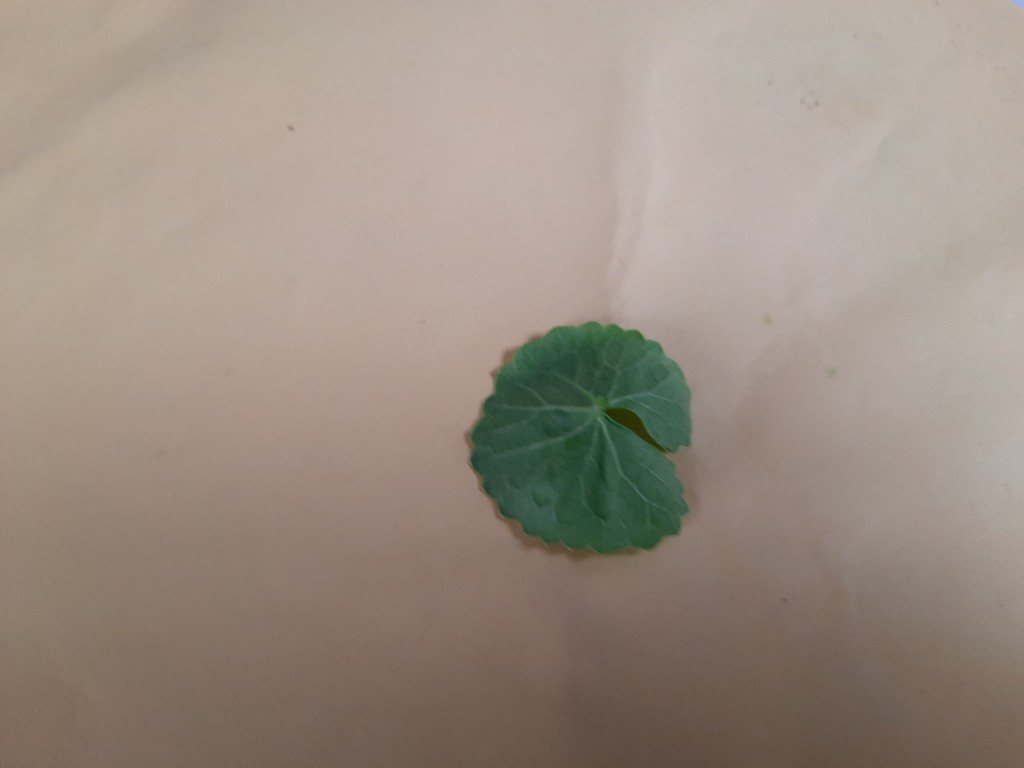
Label: Healthy